Azrieli Group

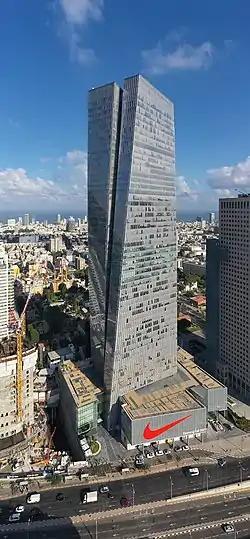
Azrieli Sarona tower and mall

In 2014, it sold paint manufacturer Tambour to the Kusto Group, a corporation registered in Singapore and owned by Kazakhs.